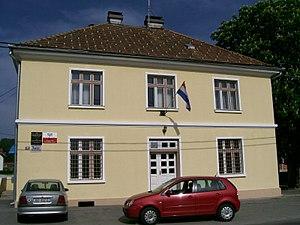
Kraljevec na Sutli est un village et une municipalité située dans le comitat de Krapina-Zagorje, en Croatie. Elle se situe à 28 km au nord-ouest de Zagreb sur la rive gauche de la vallée de la Sutla, qui marque ici la frontière de la Croatie avec la Slovénie.